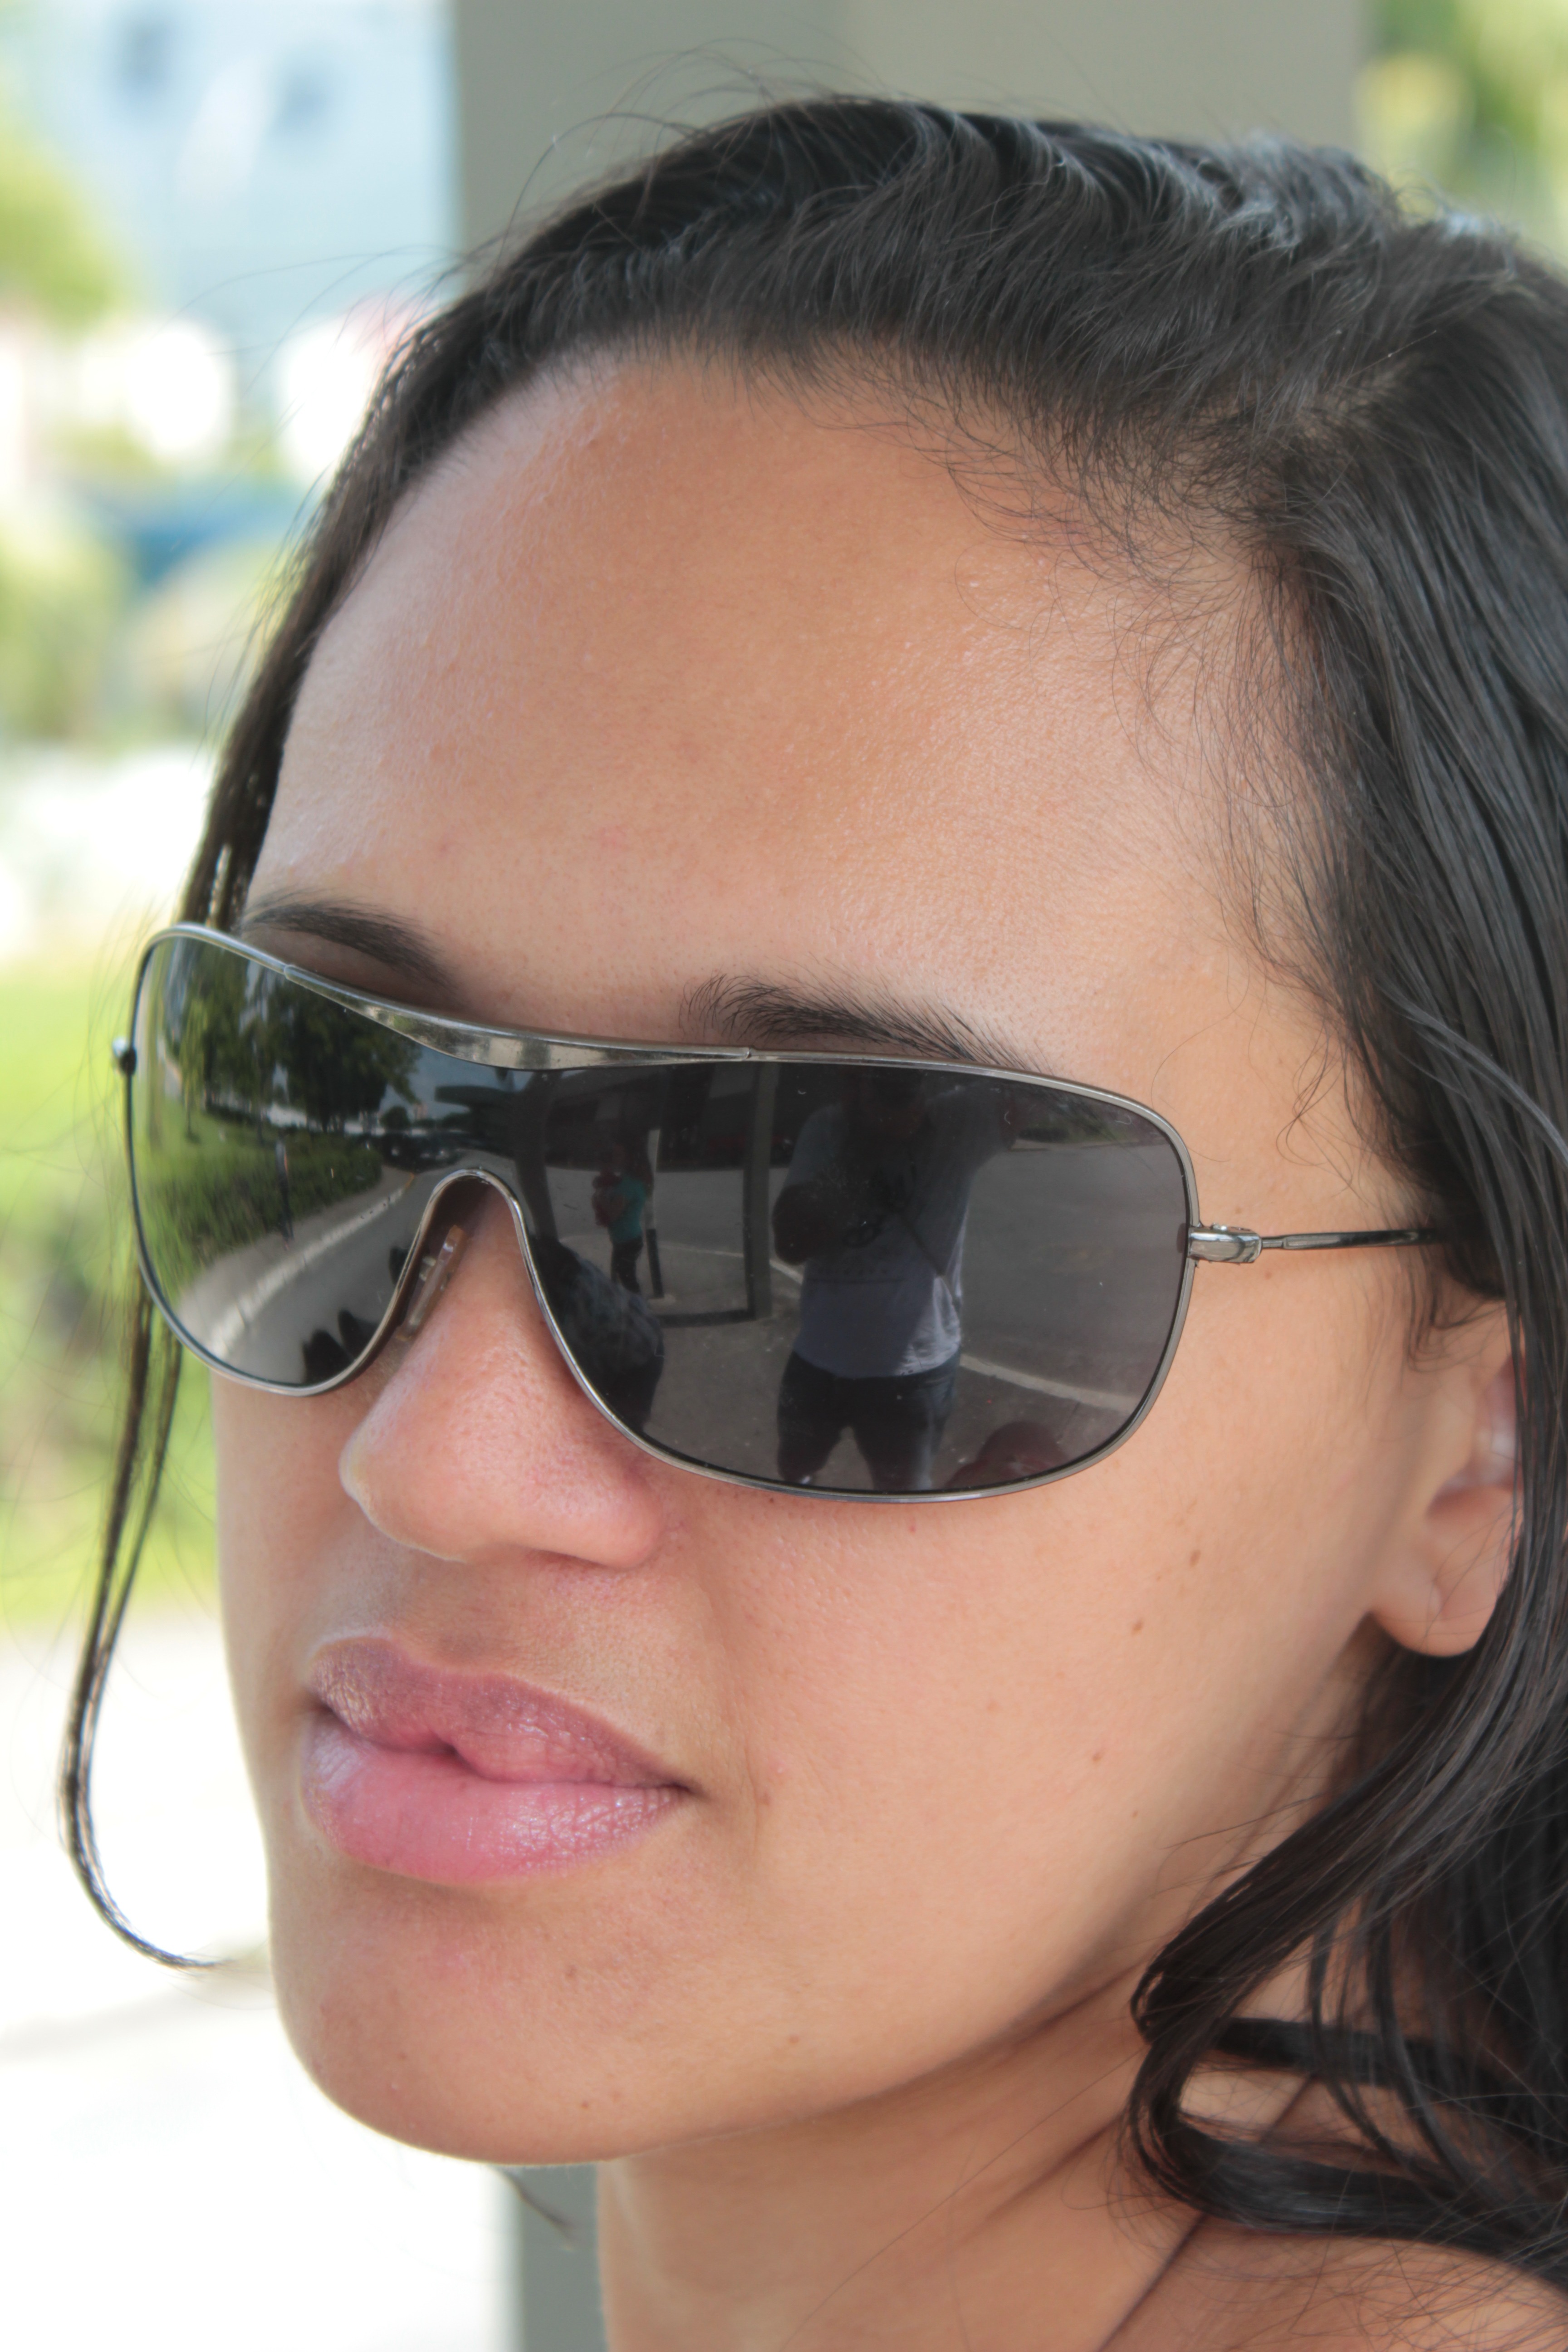
girl, brunette, model, ear, hairstyle, mouth, close up, human body, face, nose, cheek, sunglasses, eye, glasses, head, eyewear, organ, linda, forehead, chin, fashion accessory, vision care